Moreton railway station (Dorset)

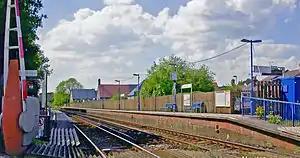
View westward from level-crossing, towards Dorchester South and Weymouth (2007)

Moreton railway station serves the villages of Moreton and Crossways in Dorset, England. It is operated by South Western Railway and is served by their trains between London Waterloo and Weymouth. The station is down the line from Waterloo.